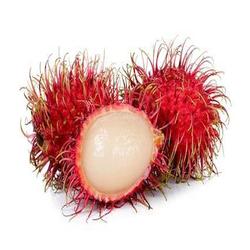
Label: Rambutan